Germany–United Kingdom relations

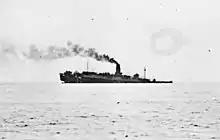
"Lancastria" sinking off Saint-Nazaire

In January 1896 Wilhelm escalated tensions with his Kruger telegram, congratulating Boer President Kruger of the Transvaal for beating off the Jameson raid. German officials in Berlin had managed to stop the Kaiser from proposing a German protectorate over the Transvaal. In the Second Boer War, Germany sympathised with the Boers.